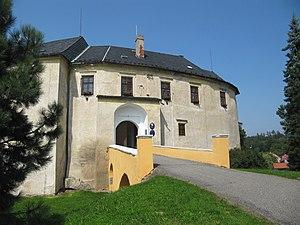
Tršice est une commune du district et de la région d'Olomouc, en République tchèque. Sa population s'élevait à 1 652 habitants en 2018.